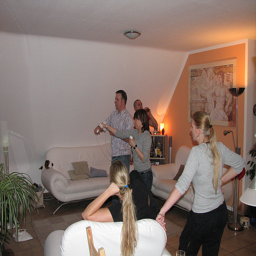
Two people play with a game controller while others look on.
People in a living room holding a remote playing video games.
Group of people standing in a living room playing a game together.
People in the living room playing on a Wii.
A group of people standing around playing games.